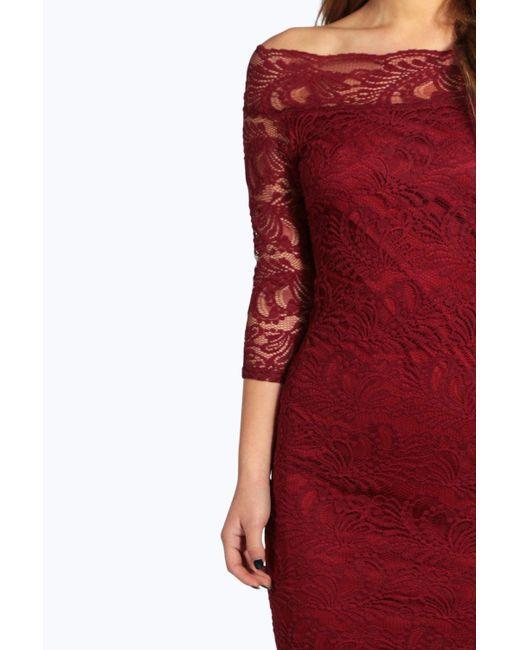
Sexy rotes Langarmkleid mit durchsichtigen Ärmeln